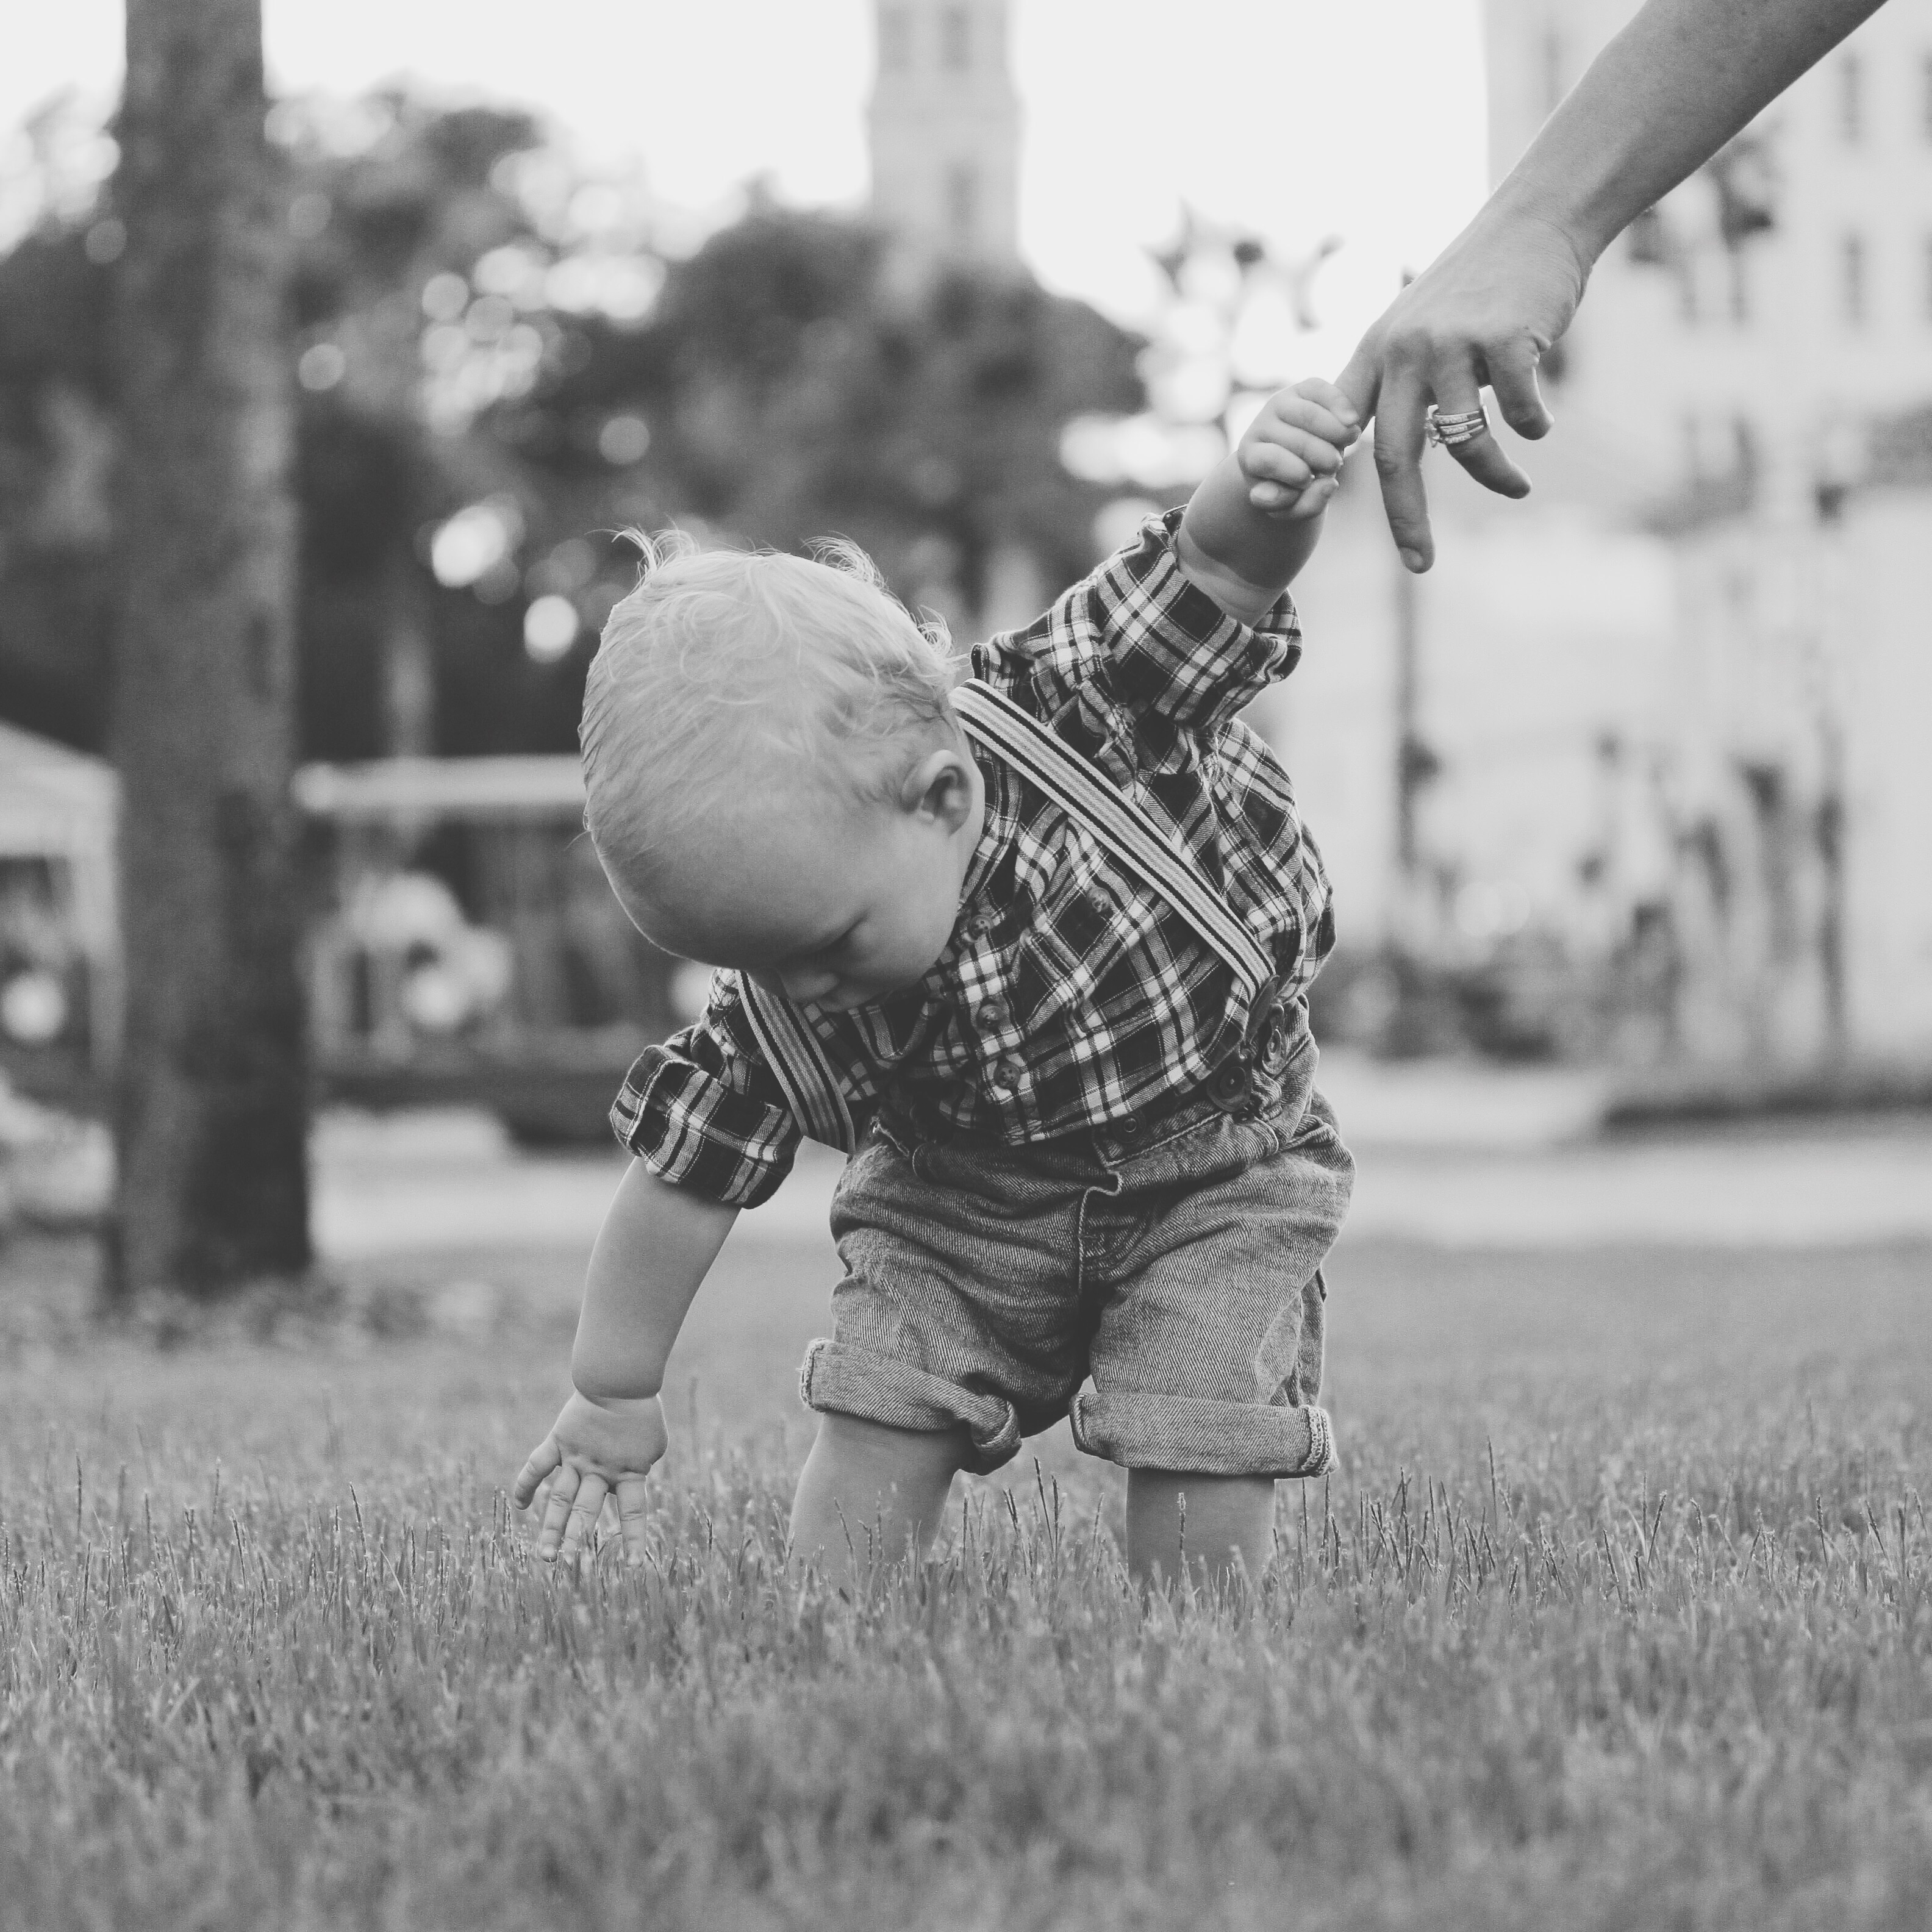
person, black and white, people, white, street, photography, play, boy, kid, cute, spring, youth, child, playing, black, monochrome, baby, childhood, family, fun, happy, happiness, toddler, little, photograph, monochrome photography, human positions